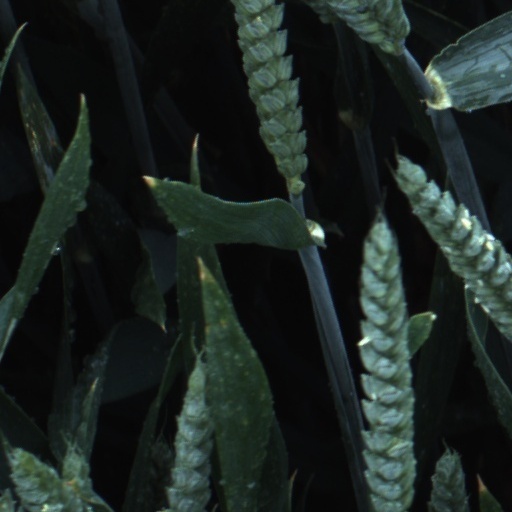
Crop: wheat